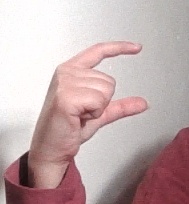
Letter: dal